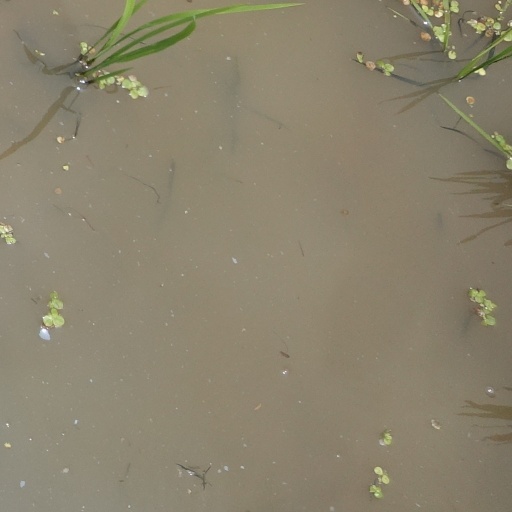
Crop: rice